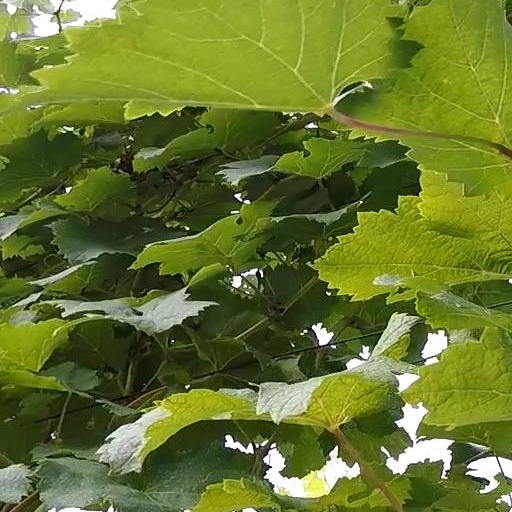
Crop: grape